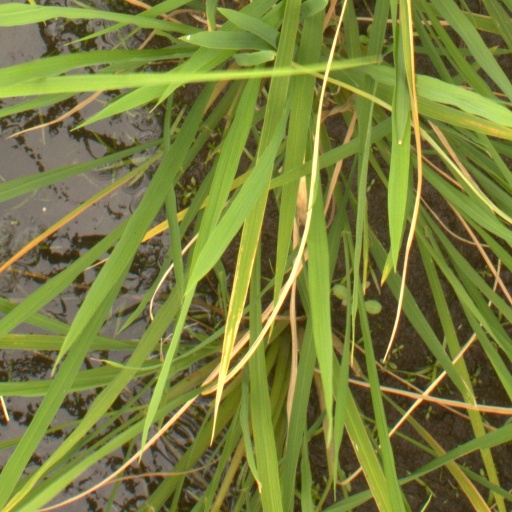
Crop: rice